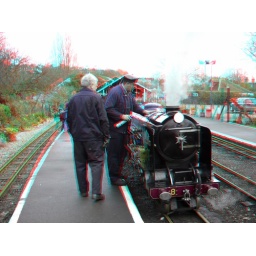
RHDR Steam Locomotive Hurricane in anaglyph 3D red cyan glasses to view